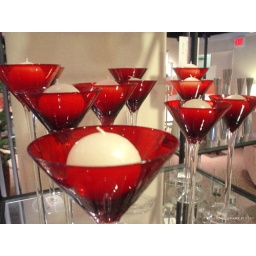
the candles in these glasses look so yummy for some reason... i wish they were edible!